Rohini Hattangadi

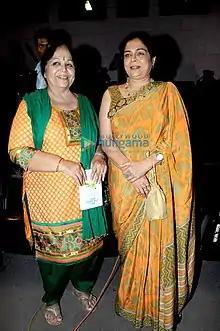
Hattangadi with Reema Lagoo.

Rohini started her career with Marathi stage. Once in Mumbai while still at NSD, Jayadev and Rohini started a Marathi theatre group in Mumbai, called "Awishkar", which went on to produce over 150 plays. In 1975 she won the Best Actress Award at the Maharashtra State Drama Festival, for her performance in "Changuna", a Marathi adaptation of Federico García Lorca's Spanish classic "Yerma". The play was produced by "Awishkar" in Mumbai.